Petar Gburčik

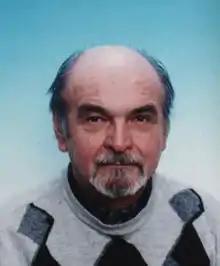
photograph "circa" 2004

Petar Gburčik (Cyrillic: Петар Гбурчик) (30 October 1931 - 29 October 2006) was a Serbian scientist and a professor of meteorology at the University of Belgrade. He was the author of mathematical models of numerical weather prediction, which were used operationally in the Weather Service of Yugoslavia from 1970 to 1977. In the same period he began modelling the atmospheric diffusion of air pollution and created the first model of the spatial distribution of air pollution. The output of this model was used for the elaboration of the urban plan of Pančevo. For the actual research of the three-dimensional distribution of wind energy (on the territories of Belgrade and Serbia) he applied the integration of classic models with GIS technology.